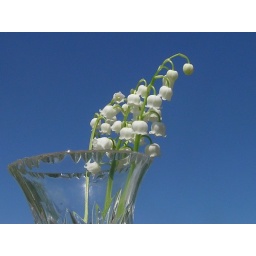
Lily Of the Valley bouquet photographed against the sky